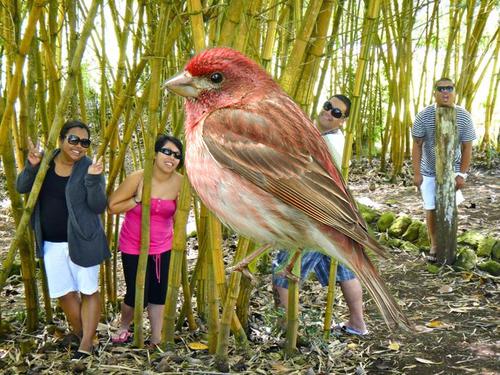
Bird species: Purple_Finch
Bird type: landbird
Background: land